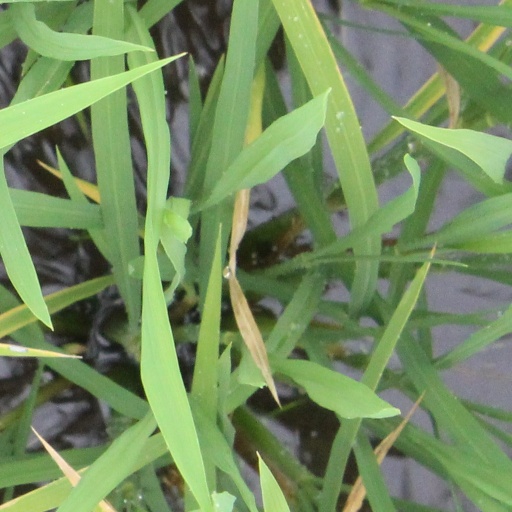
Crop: rice